Kennispark Twente

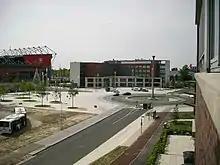
Kennispark Enschede Railway Station

The following companies and spin-offs were founded in the Kennispark: